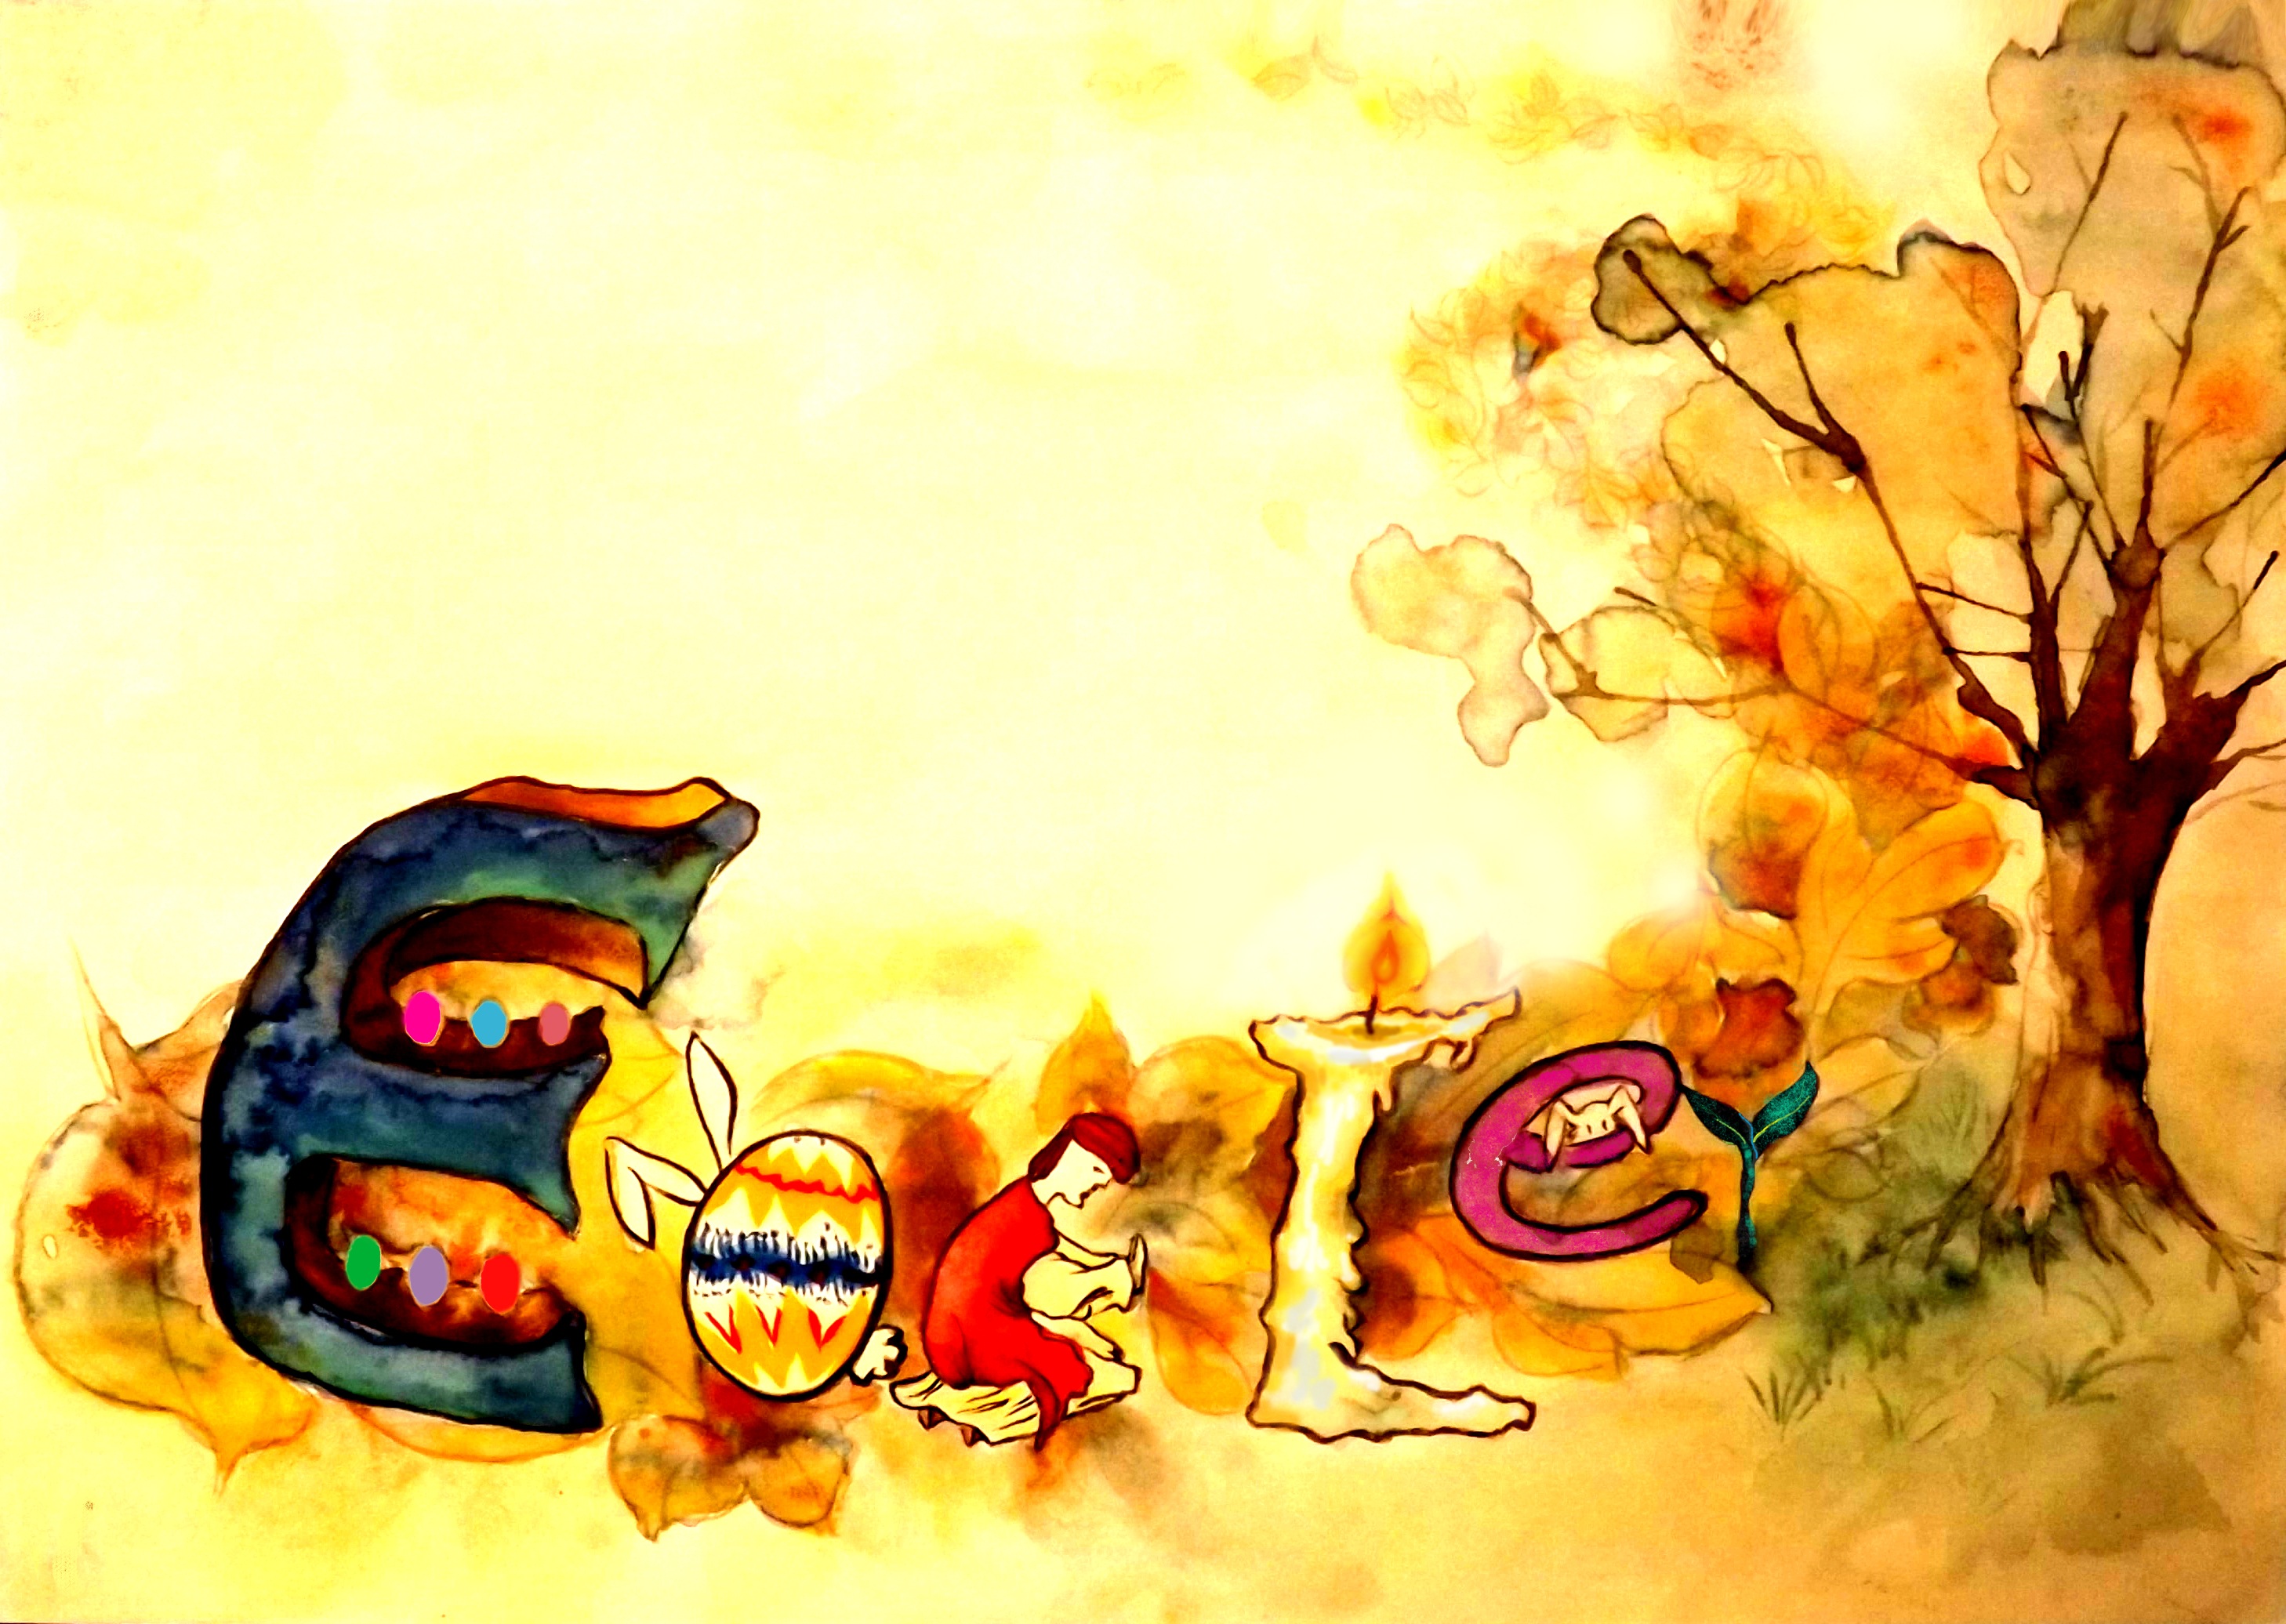
background, illustration, easter, watercolor painting, computer wallpaper